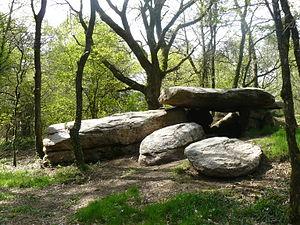
Dolmen de Roh-Koh-Koed situé sur la commune de Saint Jean Brévelay 56 FRANCE
Cet article recense les sites mégalithiques du Morbihan, en France.
Saint-Jean-Brévelay [sɛ̃ ʒɑ̃ bʁɛvlɛ] est une commune française, située dans le département du Morbihan en région Bretagne.